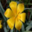
Label: tulip